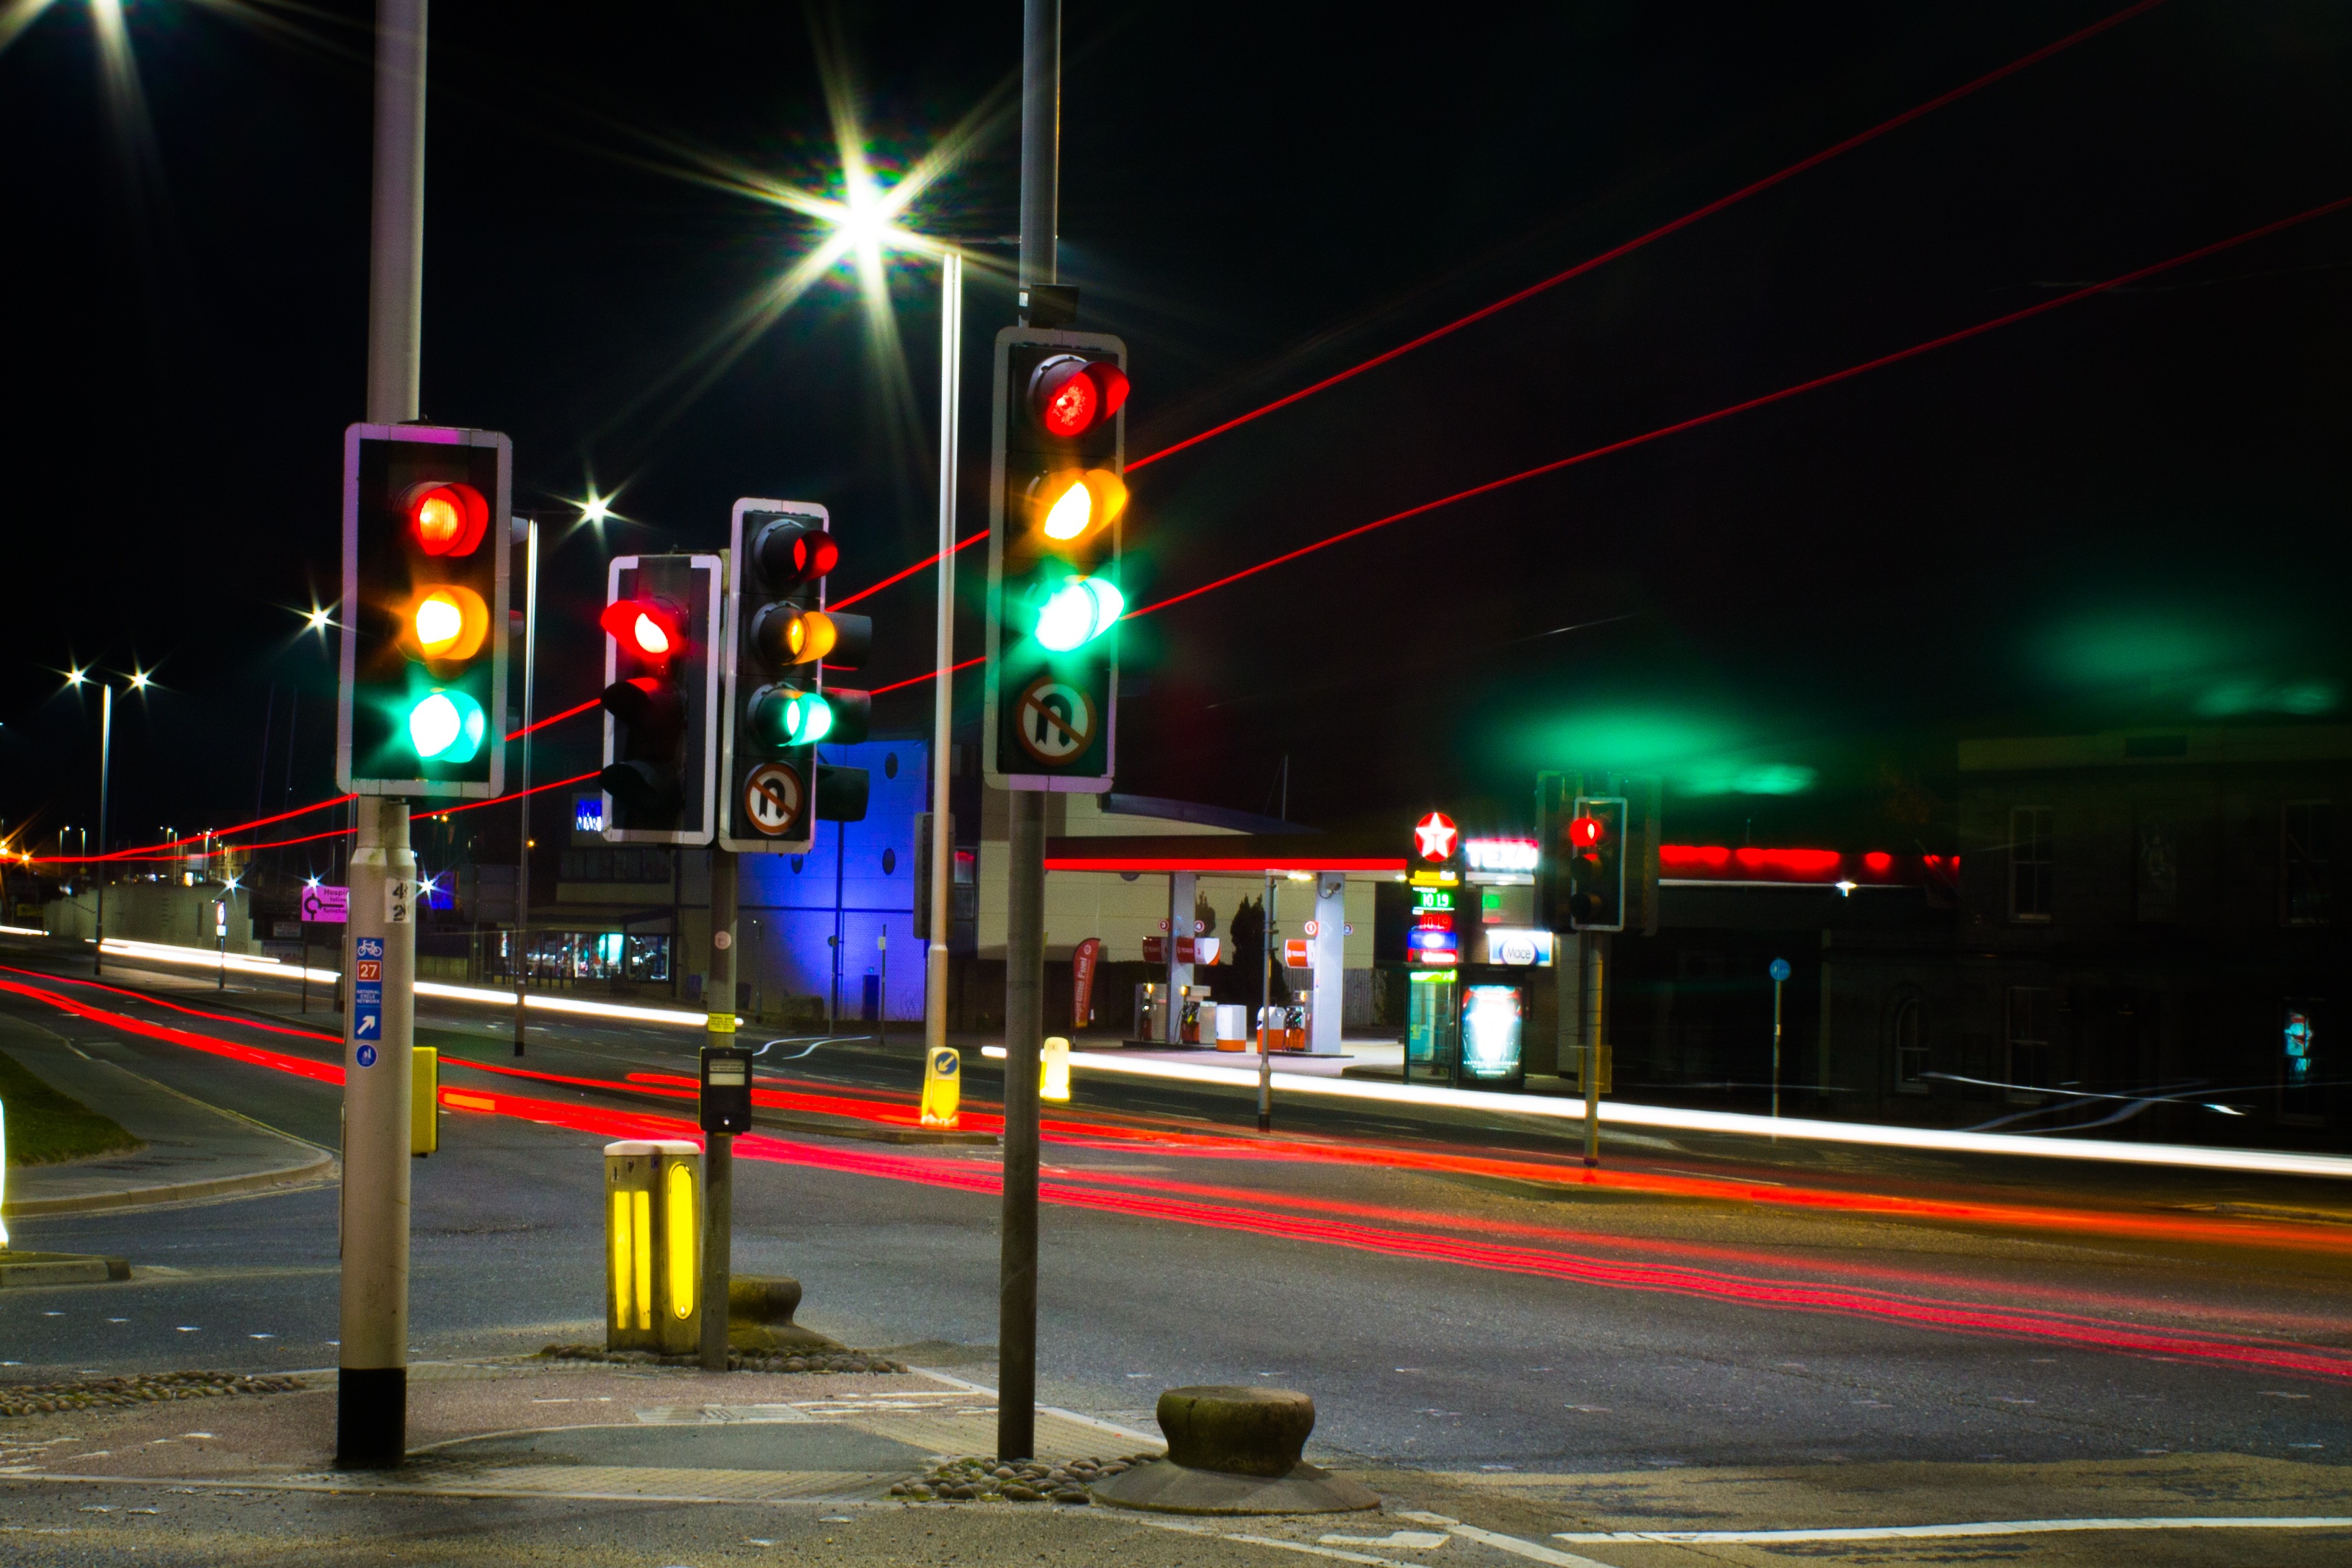
light, road, trail, traffic, street, car, night, city, urban, travel, motion, transportation, transport, sign, evening, vehicle, darkness, street light, intersection, lane, lighting, traffic light, light trail, public transport, illuminated, lights, exposure, infrastructure, light fixture, stop, shape